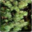
Label: pine_tree